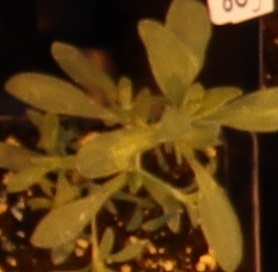
Label: Kochia